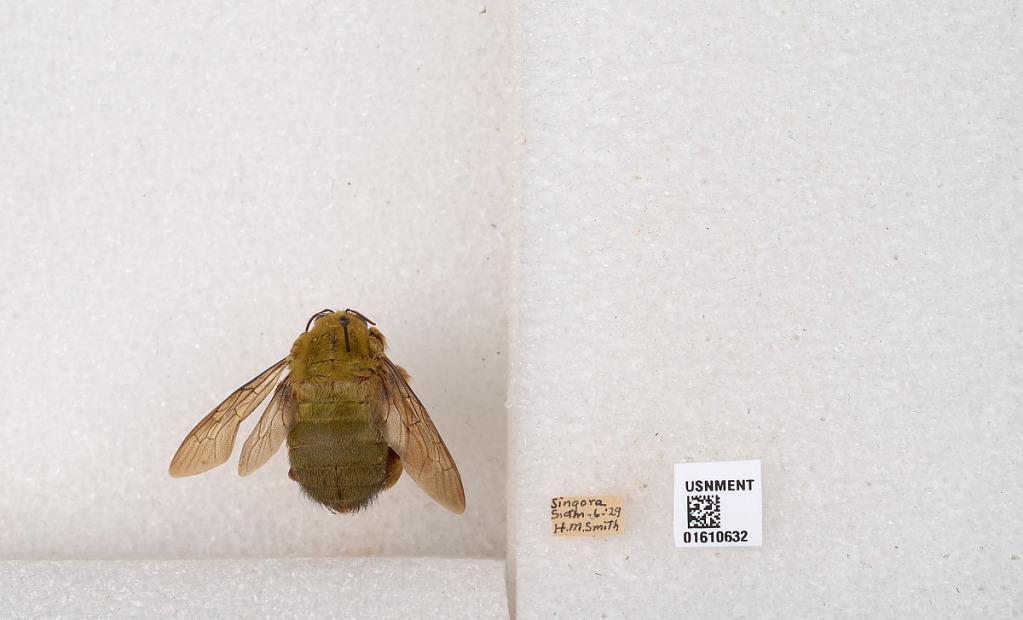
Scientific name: Xylocopa (Koptortosoma) aestuans (Linnaeus)
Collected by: H. Smith
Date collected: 1929-6-1
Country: Thailand
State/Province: Songkhla
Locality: Singora
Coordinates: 7.20476, 100.598